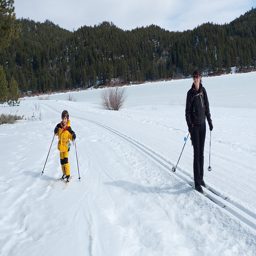
An adult and child are skiing in the snow.
A man and young boy cross-country ski in a snow covered field.
The young is learning how to play in the snow.
A woman with a small child in yellow on skis
A mother and child on a snowy slope skiing.